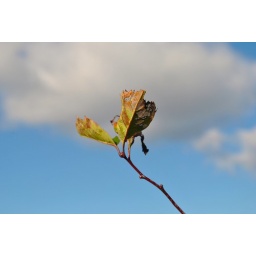
reaching above it all towards the bright blue sky